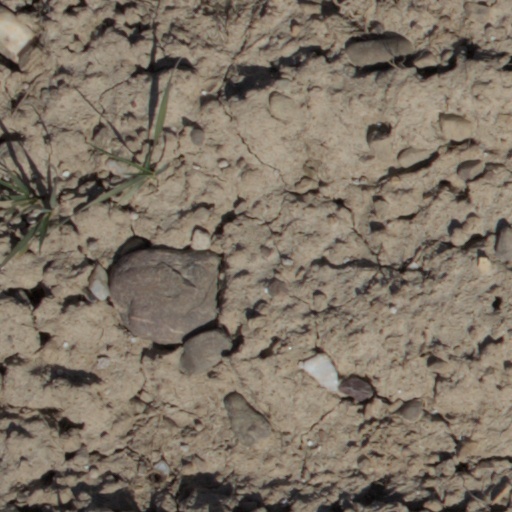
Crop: wheat